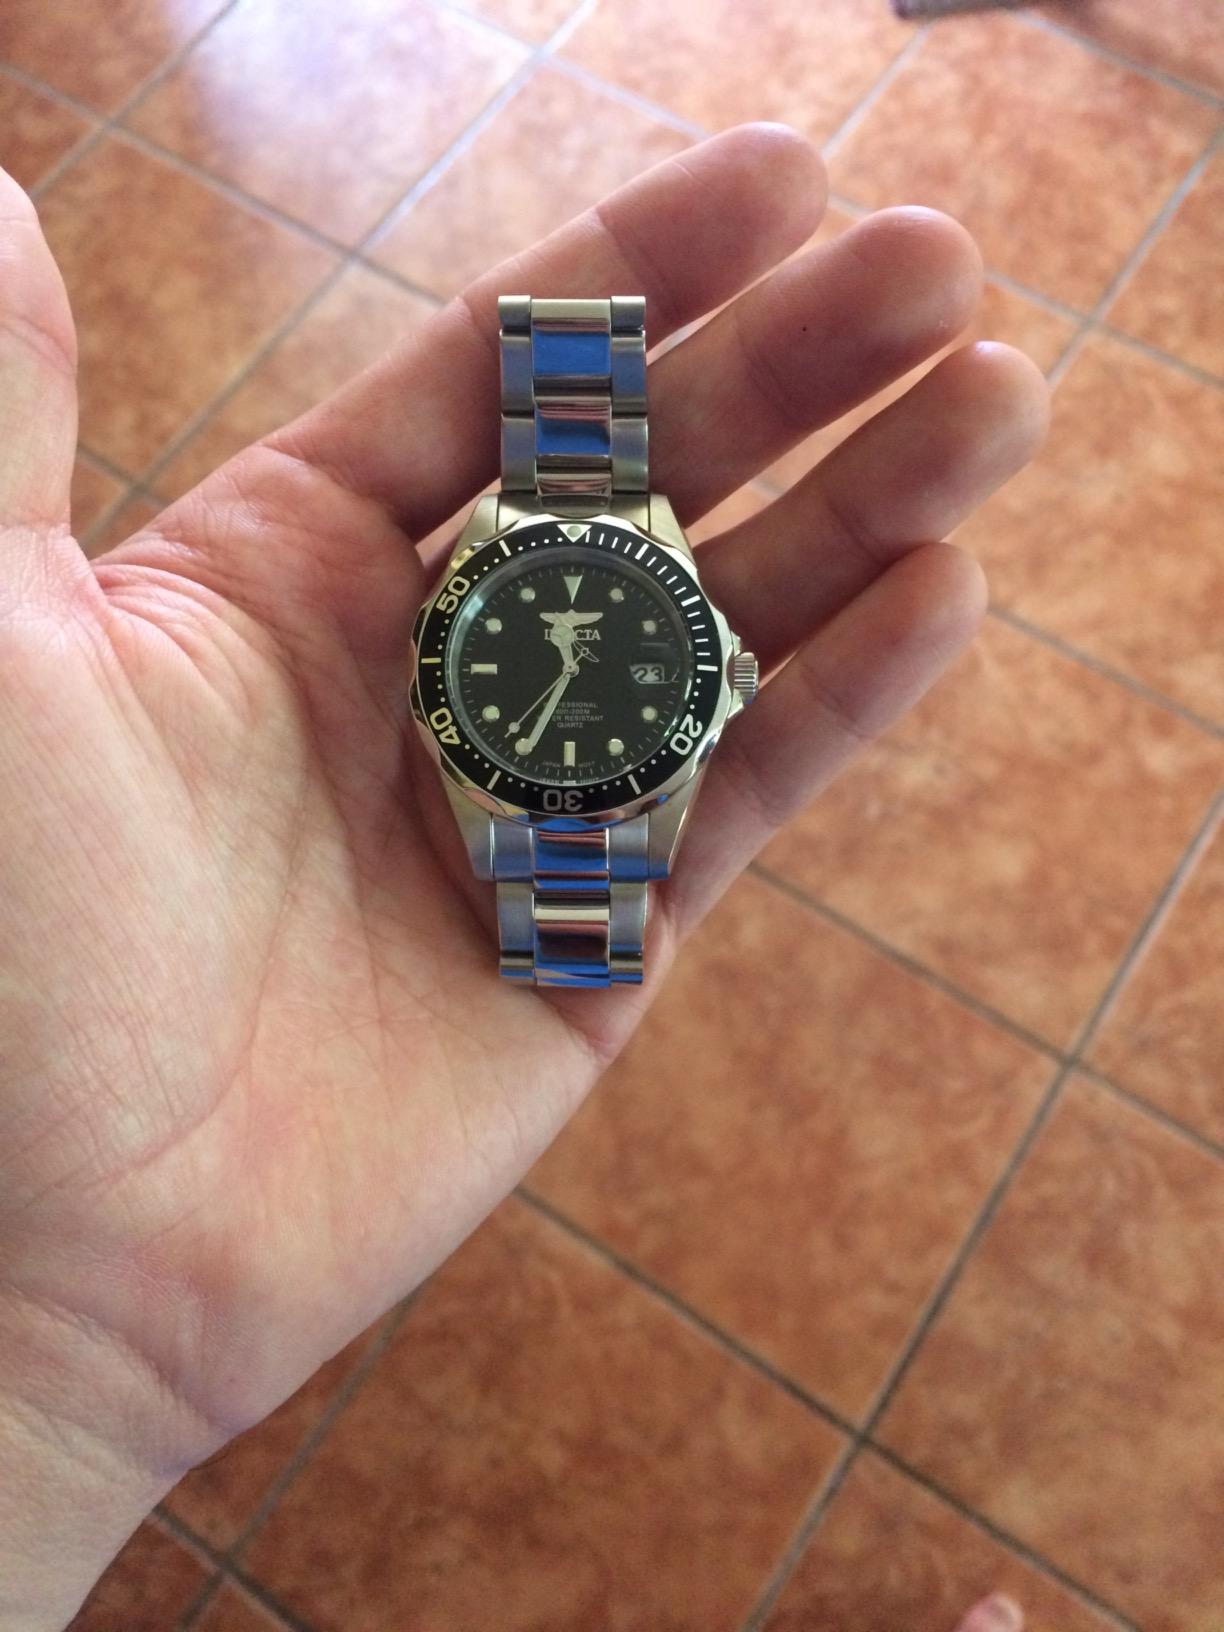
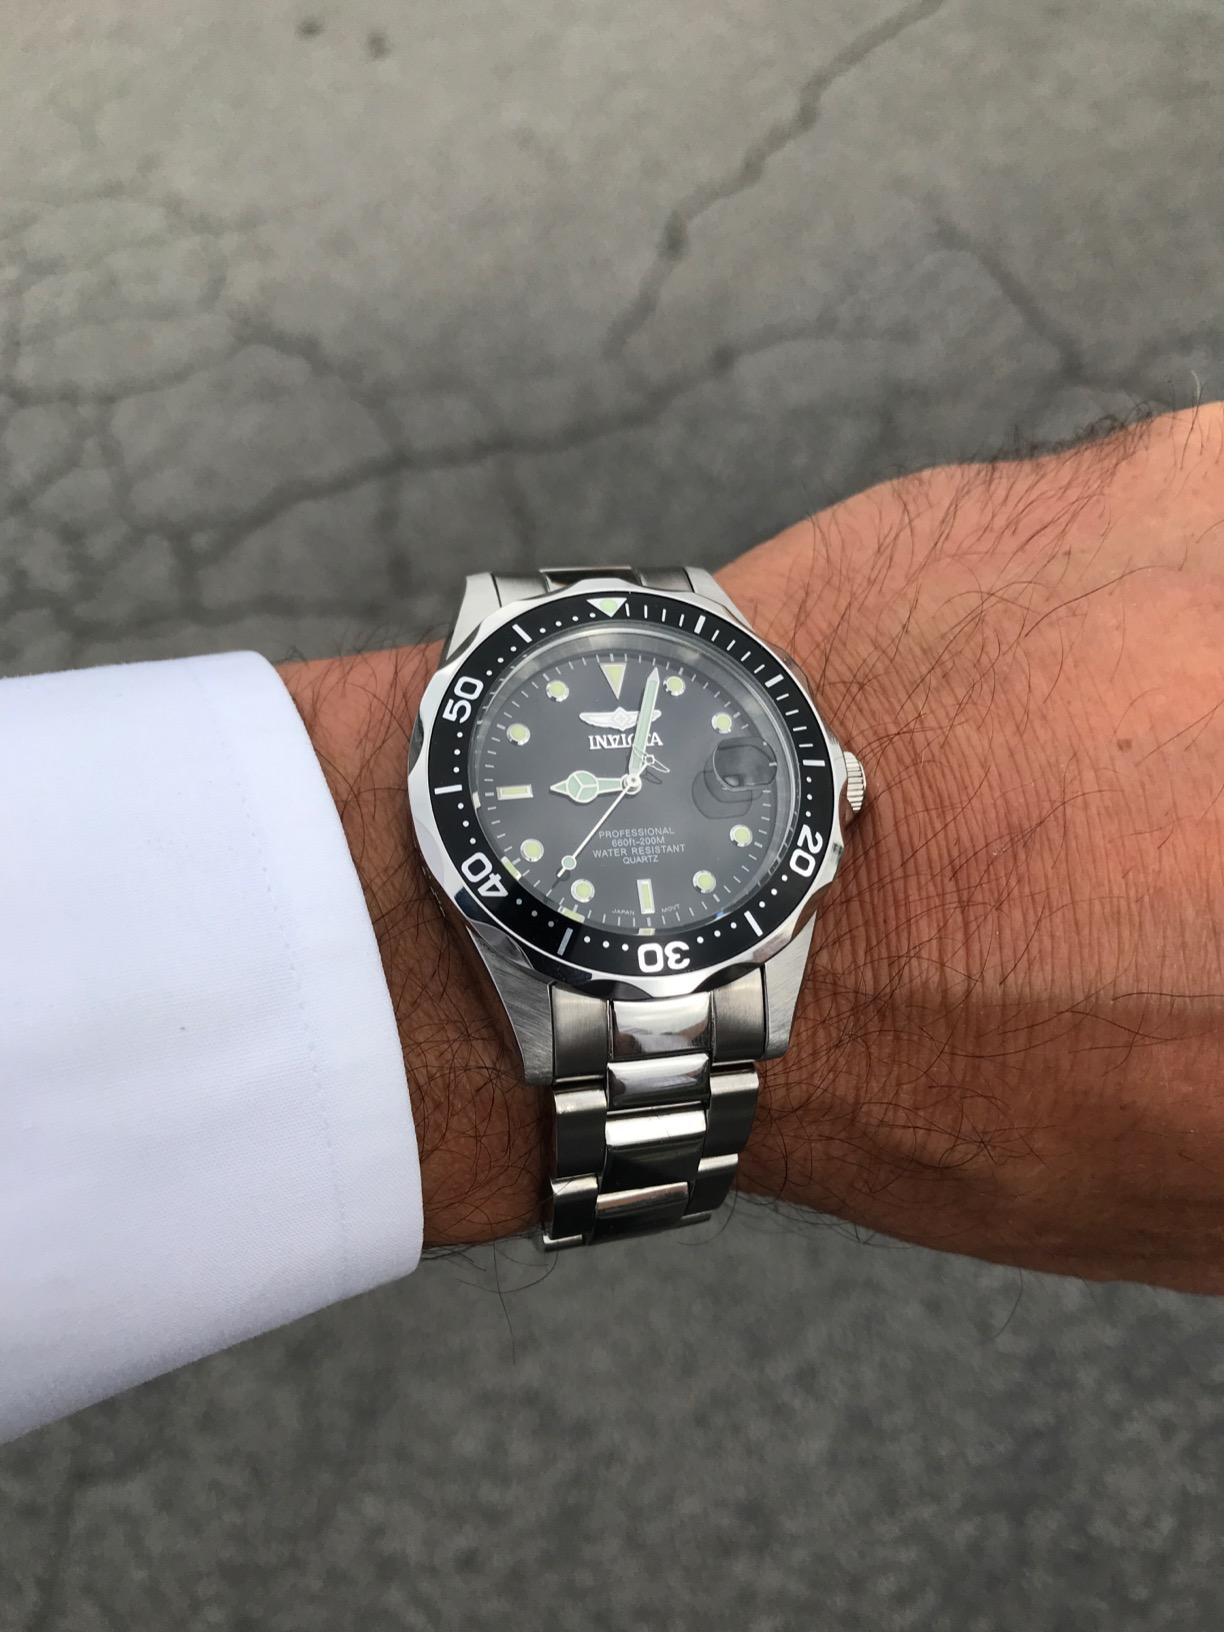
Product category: accessories_watch
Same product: yes